Thomas Pooley

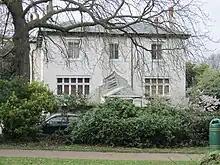
House in The Crescent seen from Claremont Crescent Gardens. Photo: LynwoodF.

The scheme moved ahead rapidly, because Pooley took personal control of it and he threw himself into it with enthusiasm. He drew up plans and engaged an architect, engineers, builders and labourers. He supervised the project closely, moving about the area to ensure that all was progressing well.